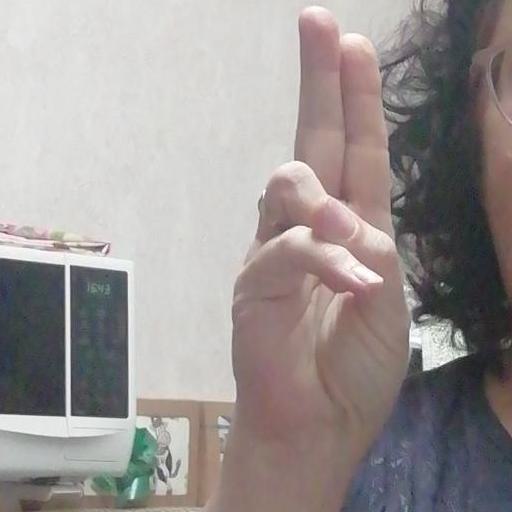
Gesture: two_up